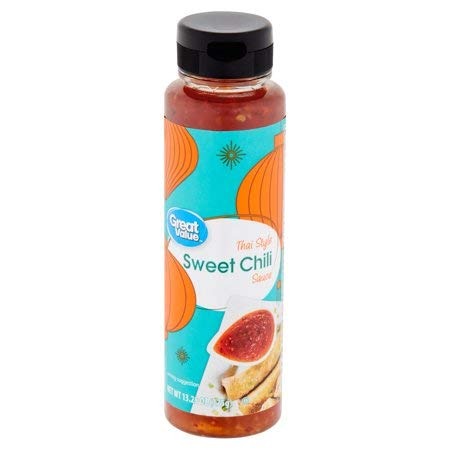
Item Name: Thai Style Sweet Chili Sauce, 13.25 oz
Value: 13.25
Unit: Fl Oz

Price: 2.44